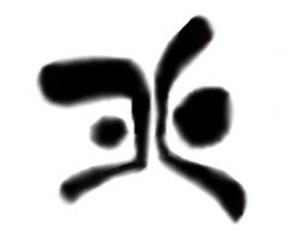
Outcast est un jeu vidéo d'action-aventure développé par le studio belge Appeal et édité par Infogrames en 1999. Le joueur incarne Cutter Slade, un ancien SEAL américain, envoyé dans un monde parallèle avec trois scientifiques réparer une sonde dont les dysfonctionnements menacent de détruire la Terre.